Tudor City

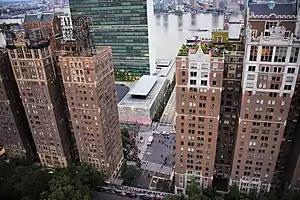
The U.N. Secretariat Building and Dag Hammarskjöld Library behind Prospect and Tudor Towers, with North Park at the bottom left

A real estate operator named Leonard Gans believed there was a market for middle-class apartments within walking distance of Grand Central Terminal and that Prospect Hill was an advantageous location for it. He persuaded Paine Edson – a long-time employee of the real-estate development firm Fred F. French Company – who convinced Fred French himself. French wished to create a residential enclave in Midtown Manhattan, as he believed the New York City Subway was overcrowded and unsanitary, and traffic congestion in the city was growing. According to author Lawrence R. Samuel, Prospect Hill's topography and proximity to the East River made it "an ideal spot to situate a group of high-rise buildings that would offer thousands of residents sanctuary from the various transportation woes that plagued the city". With Gans's help, the company quickly acquired nearly a hundred properties. The site covered and had cost approximately . It took five weeks to buy all the parcels on the site; on average, Gans bought three land lots per day.